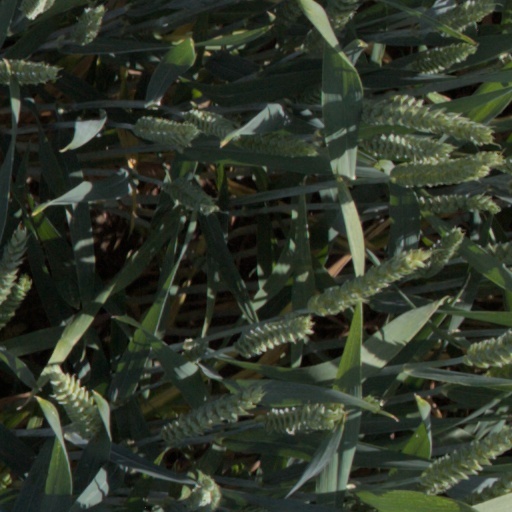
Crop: wheat